Nasir-ud-Din Haidar Shah

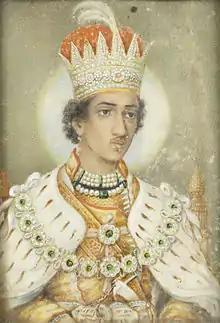

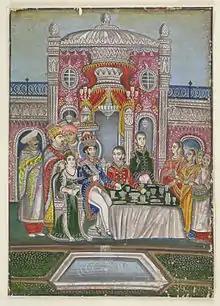
Nasir al-Din Haidar Shah is seen seated at a table with a British officer on his left and an English lady on his right

He was the son of Ghazi-ud-Din Haidar Shah. After the death of Ghazi-ud-din Haidar his son Nasir-ud-din Haider ascended the throne on 20 October 1827 at the age of 25 years. He was fond of women and wine and had believed in astrology and astronomy. He made additions of "Darshan Vilas" to Claude Martin's house – Farhat Buksh in 1832.